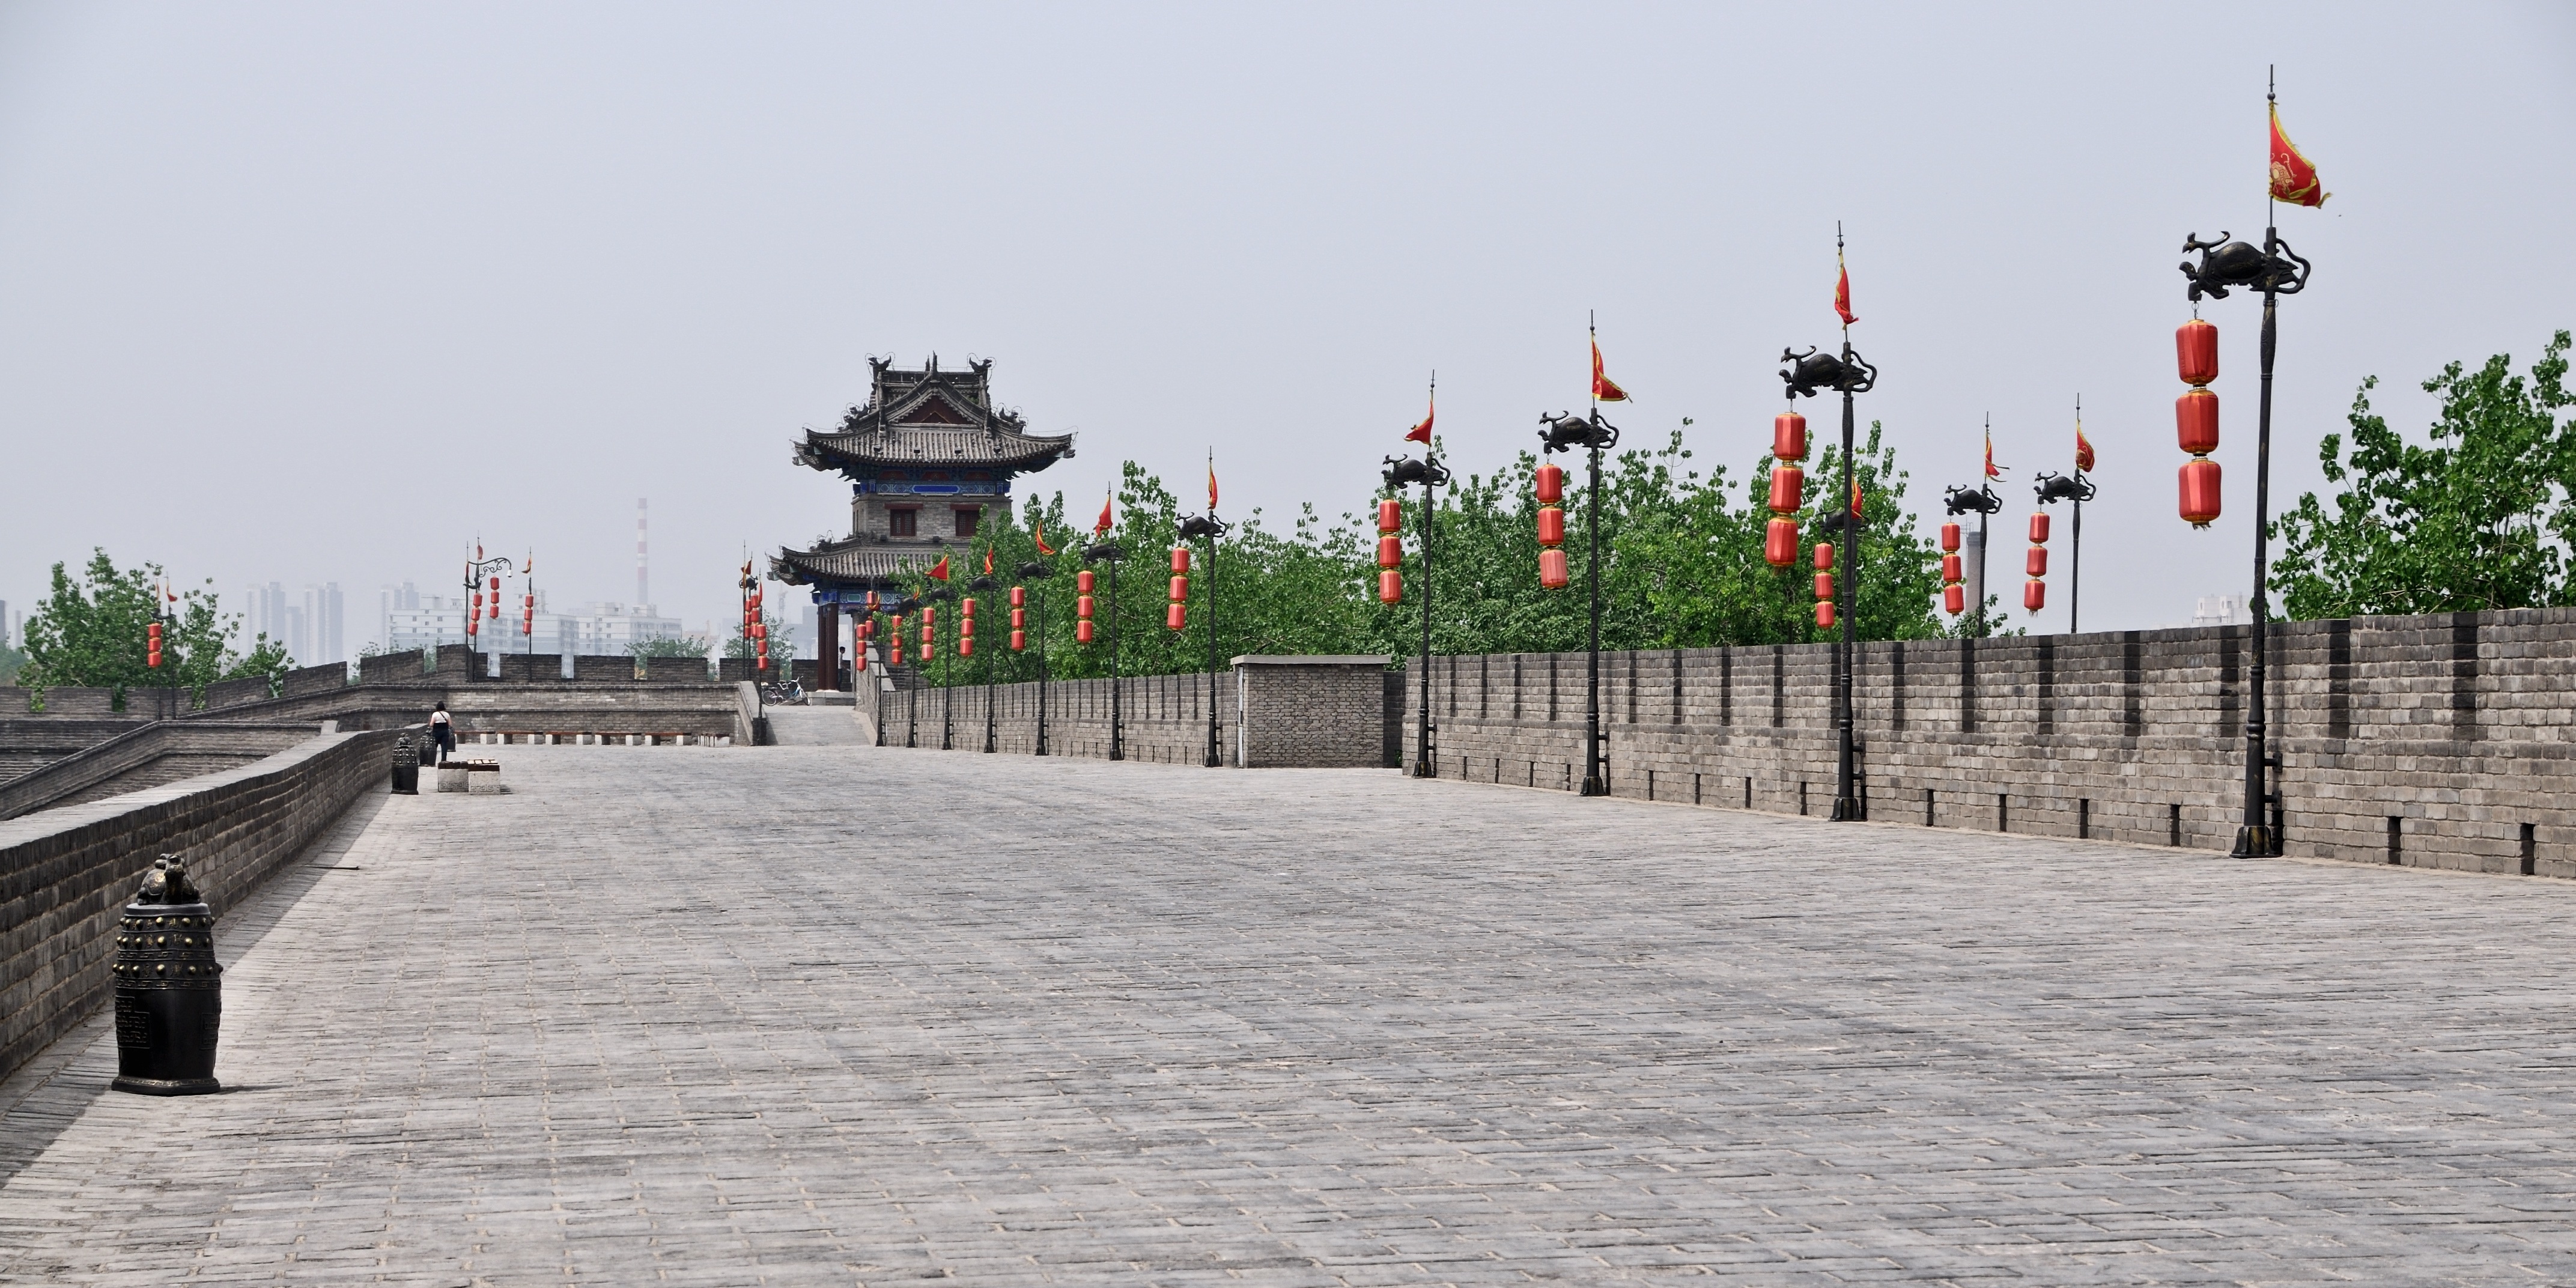
architecture, boardwalk, town, pier, walkway, tower, landmark, memorial, rampart, pierre, town square, china, xi an